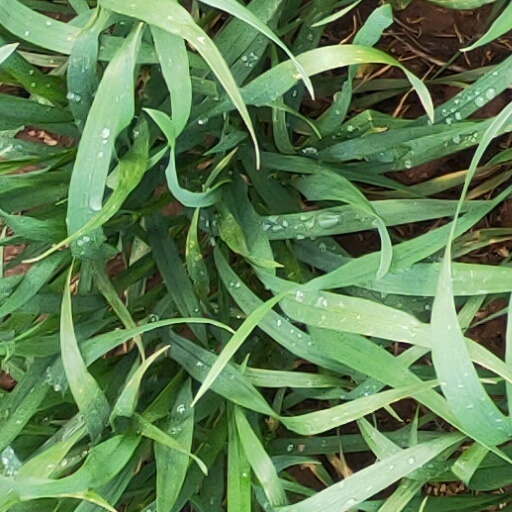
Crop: wheat